Santa Fe College

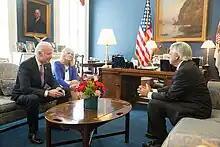
United States President Joe Biden and First Lady Jill Biden meet with Jackson N. Sasser, President of Santa Fe College, after the college won the Aspen Prize

In 2012 and 2014, the Aspen Institute named Santa Fe College one of the ten best community colleges in the U.S. In 2015, the college received the Aspen Prize for Community College Excellence, recognizing it as the top community college in the country.